Areas annexed by Nazi Germany

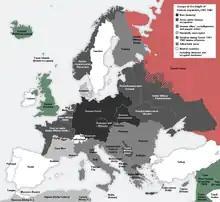
German-occupied Europe at the height of the Axis conquests in 1942

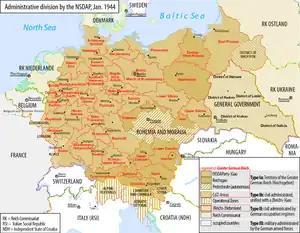
Gaue, Reichsgaue and other administrative divisions of Germany proper in January 1944

There were many areas annexed by Nazi Germany both immediately before and throughout the course of World War II. Territories that were part of Germany before the annexations were known as the "Altreich" (Old Reich).